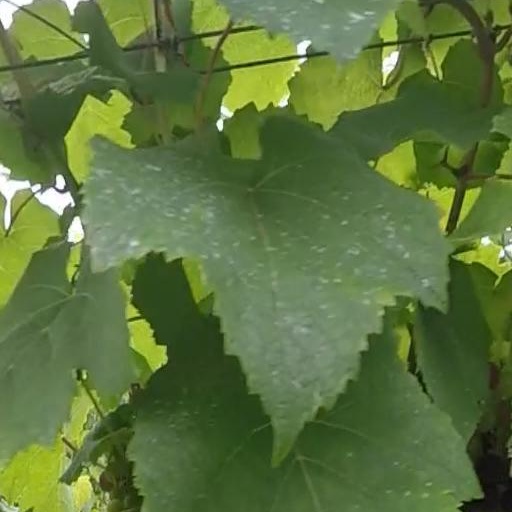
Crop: grape